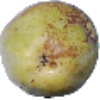
Label: Pear Williams 1